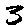
Label: 3